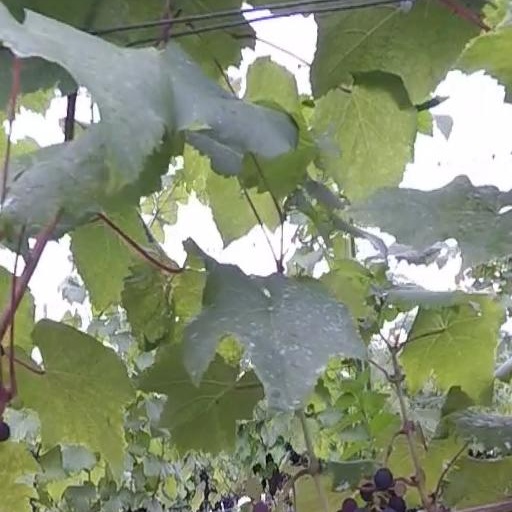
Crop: grape